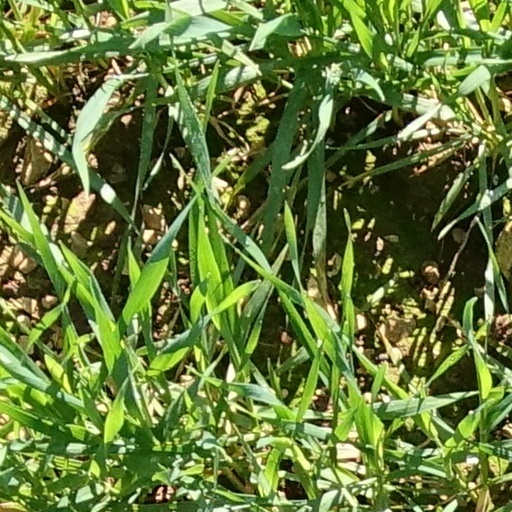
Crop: wheat